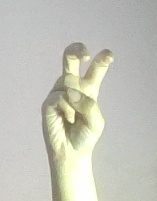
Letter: toot